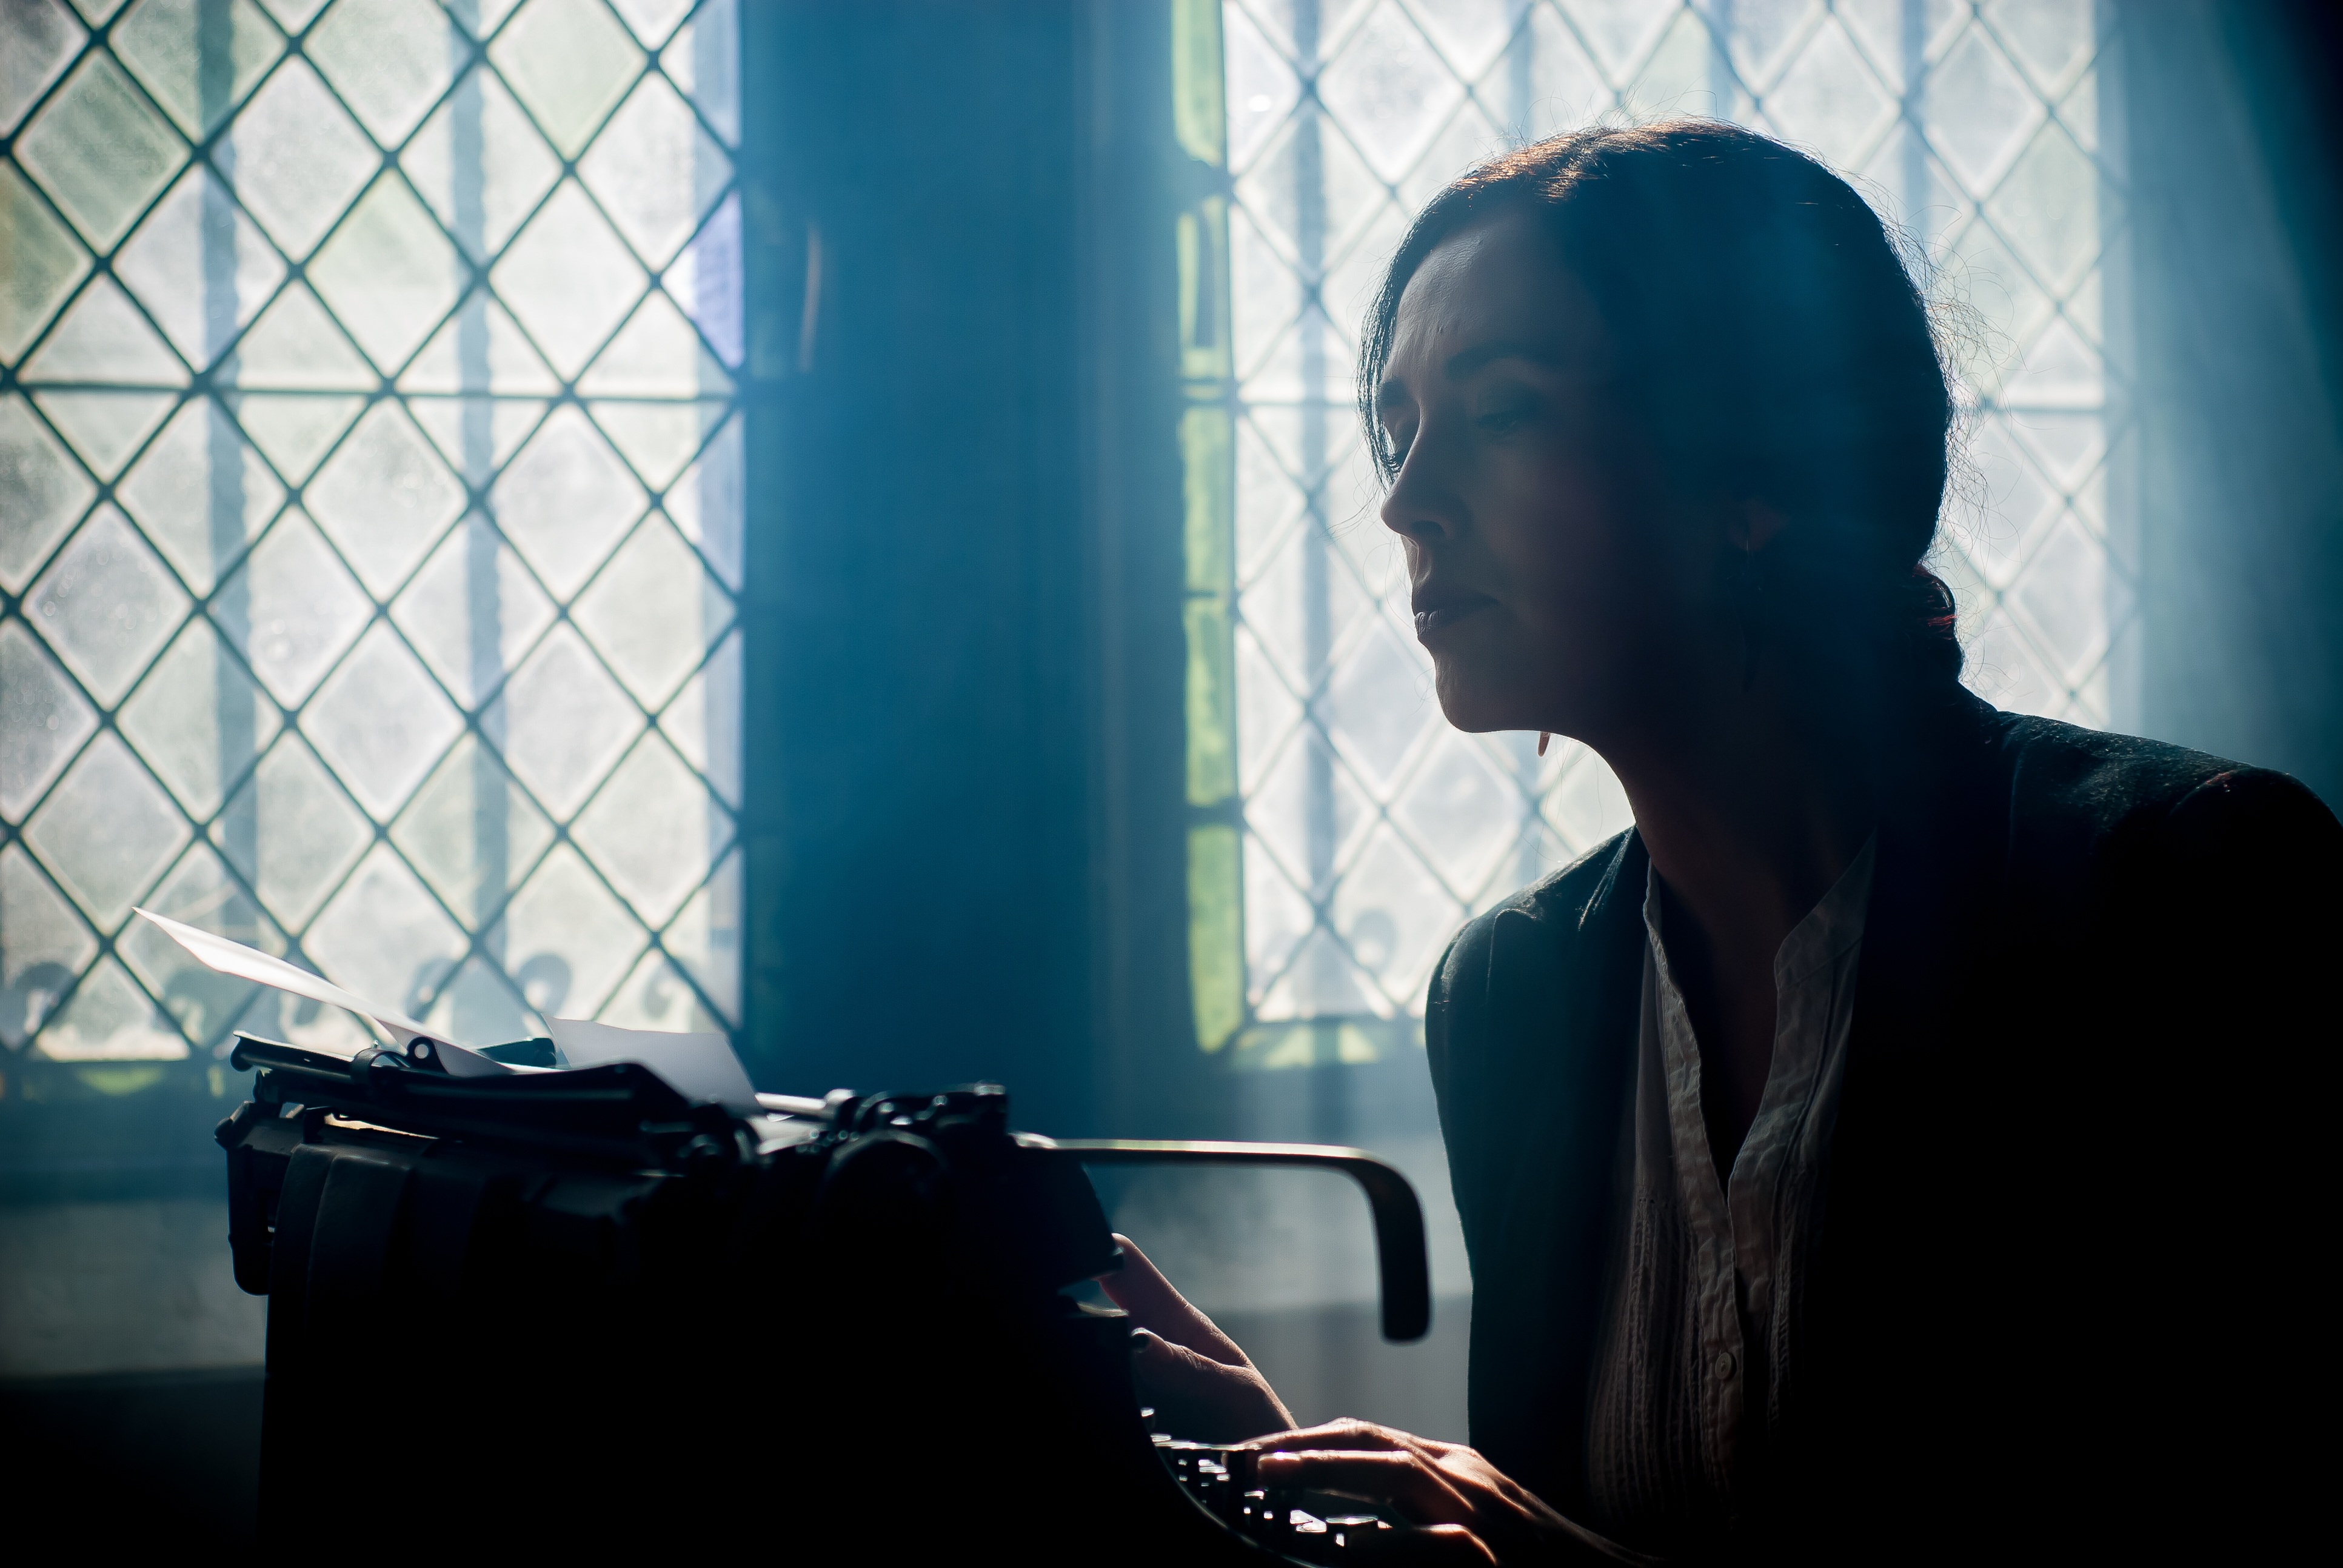
writing, old, color, machine, blue, writer, conversation, women, screenshot, to write, machine writing